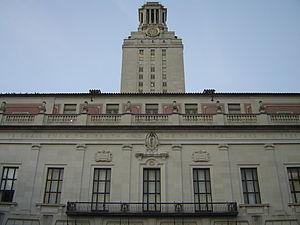
Paul Philippe Cret est un architecte et designer franco-américain.